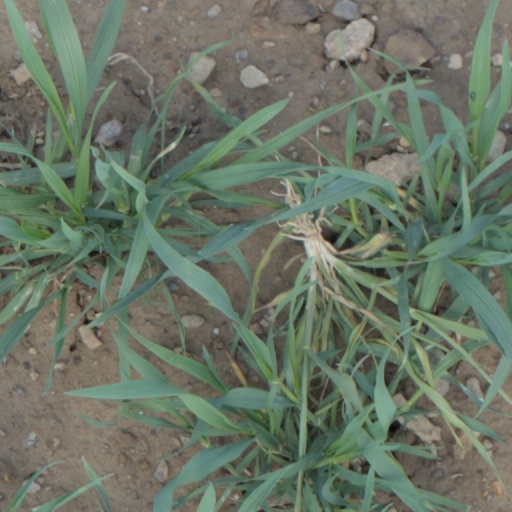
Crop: wheat